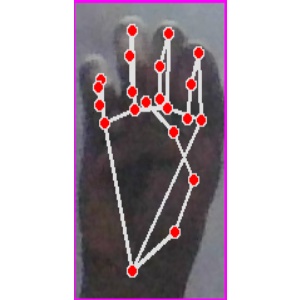
अक्षर: म